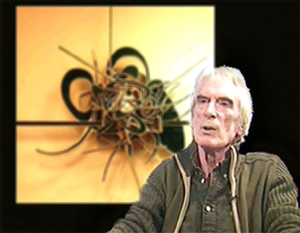
Portrait de Alain Satié
Alain Satié est un peintre et sculpteur français né le 20 janvier 1944 à Toulouse et mort le 6 février 2011 à Paris.